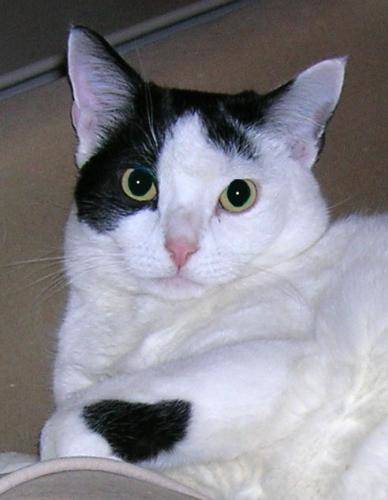
Label: cat